Operation Steel Box

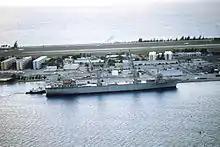
SS "Gopher State", one of two ships that carried chemical weapons to Johnston Atoll, pictured here upon arrival at the atoll during Steel Box

The munitions were carried by special ammunition train from Miesau to the port of Nordenham. The train transport was well publicized and escorted by 80 U.S. and West German military and police vehicles. At the port the munitions were loaded onto two modified ships, the SS "Gopher State" and the SS "Flickertail State", by the Army's Technical Escort Unit. The ships were operated by the U.S. Military Sealift Command, and upon leaving Nordenham they sailed for 46 straight days. The ships arrived at Johnston Atoll and on November 18 unloaded the last of their cargo containers.